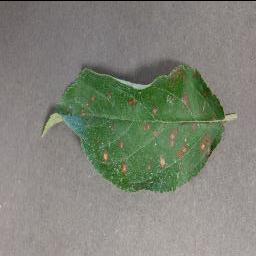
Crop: apple
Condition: cedar_rust